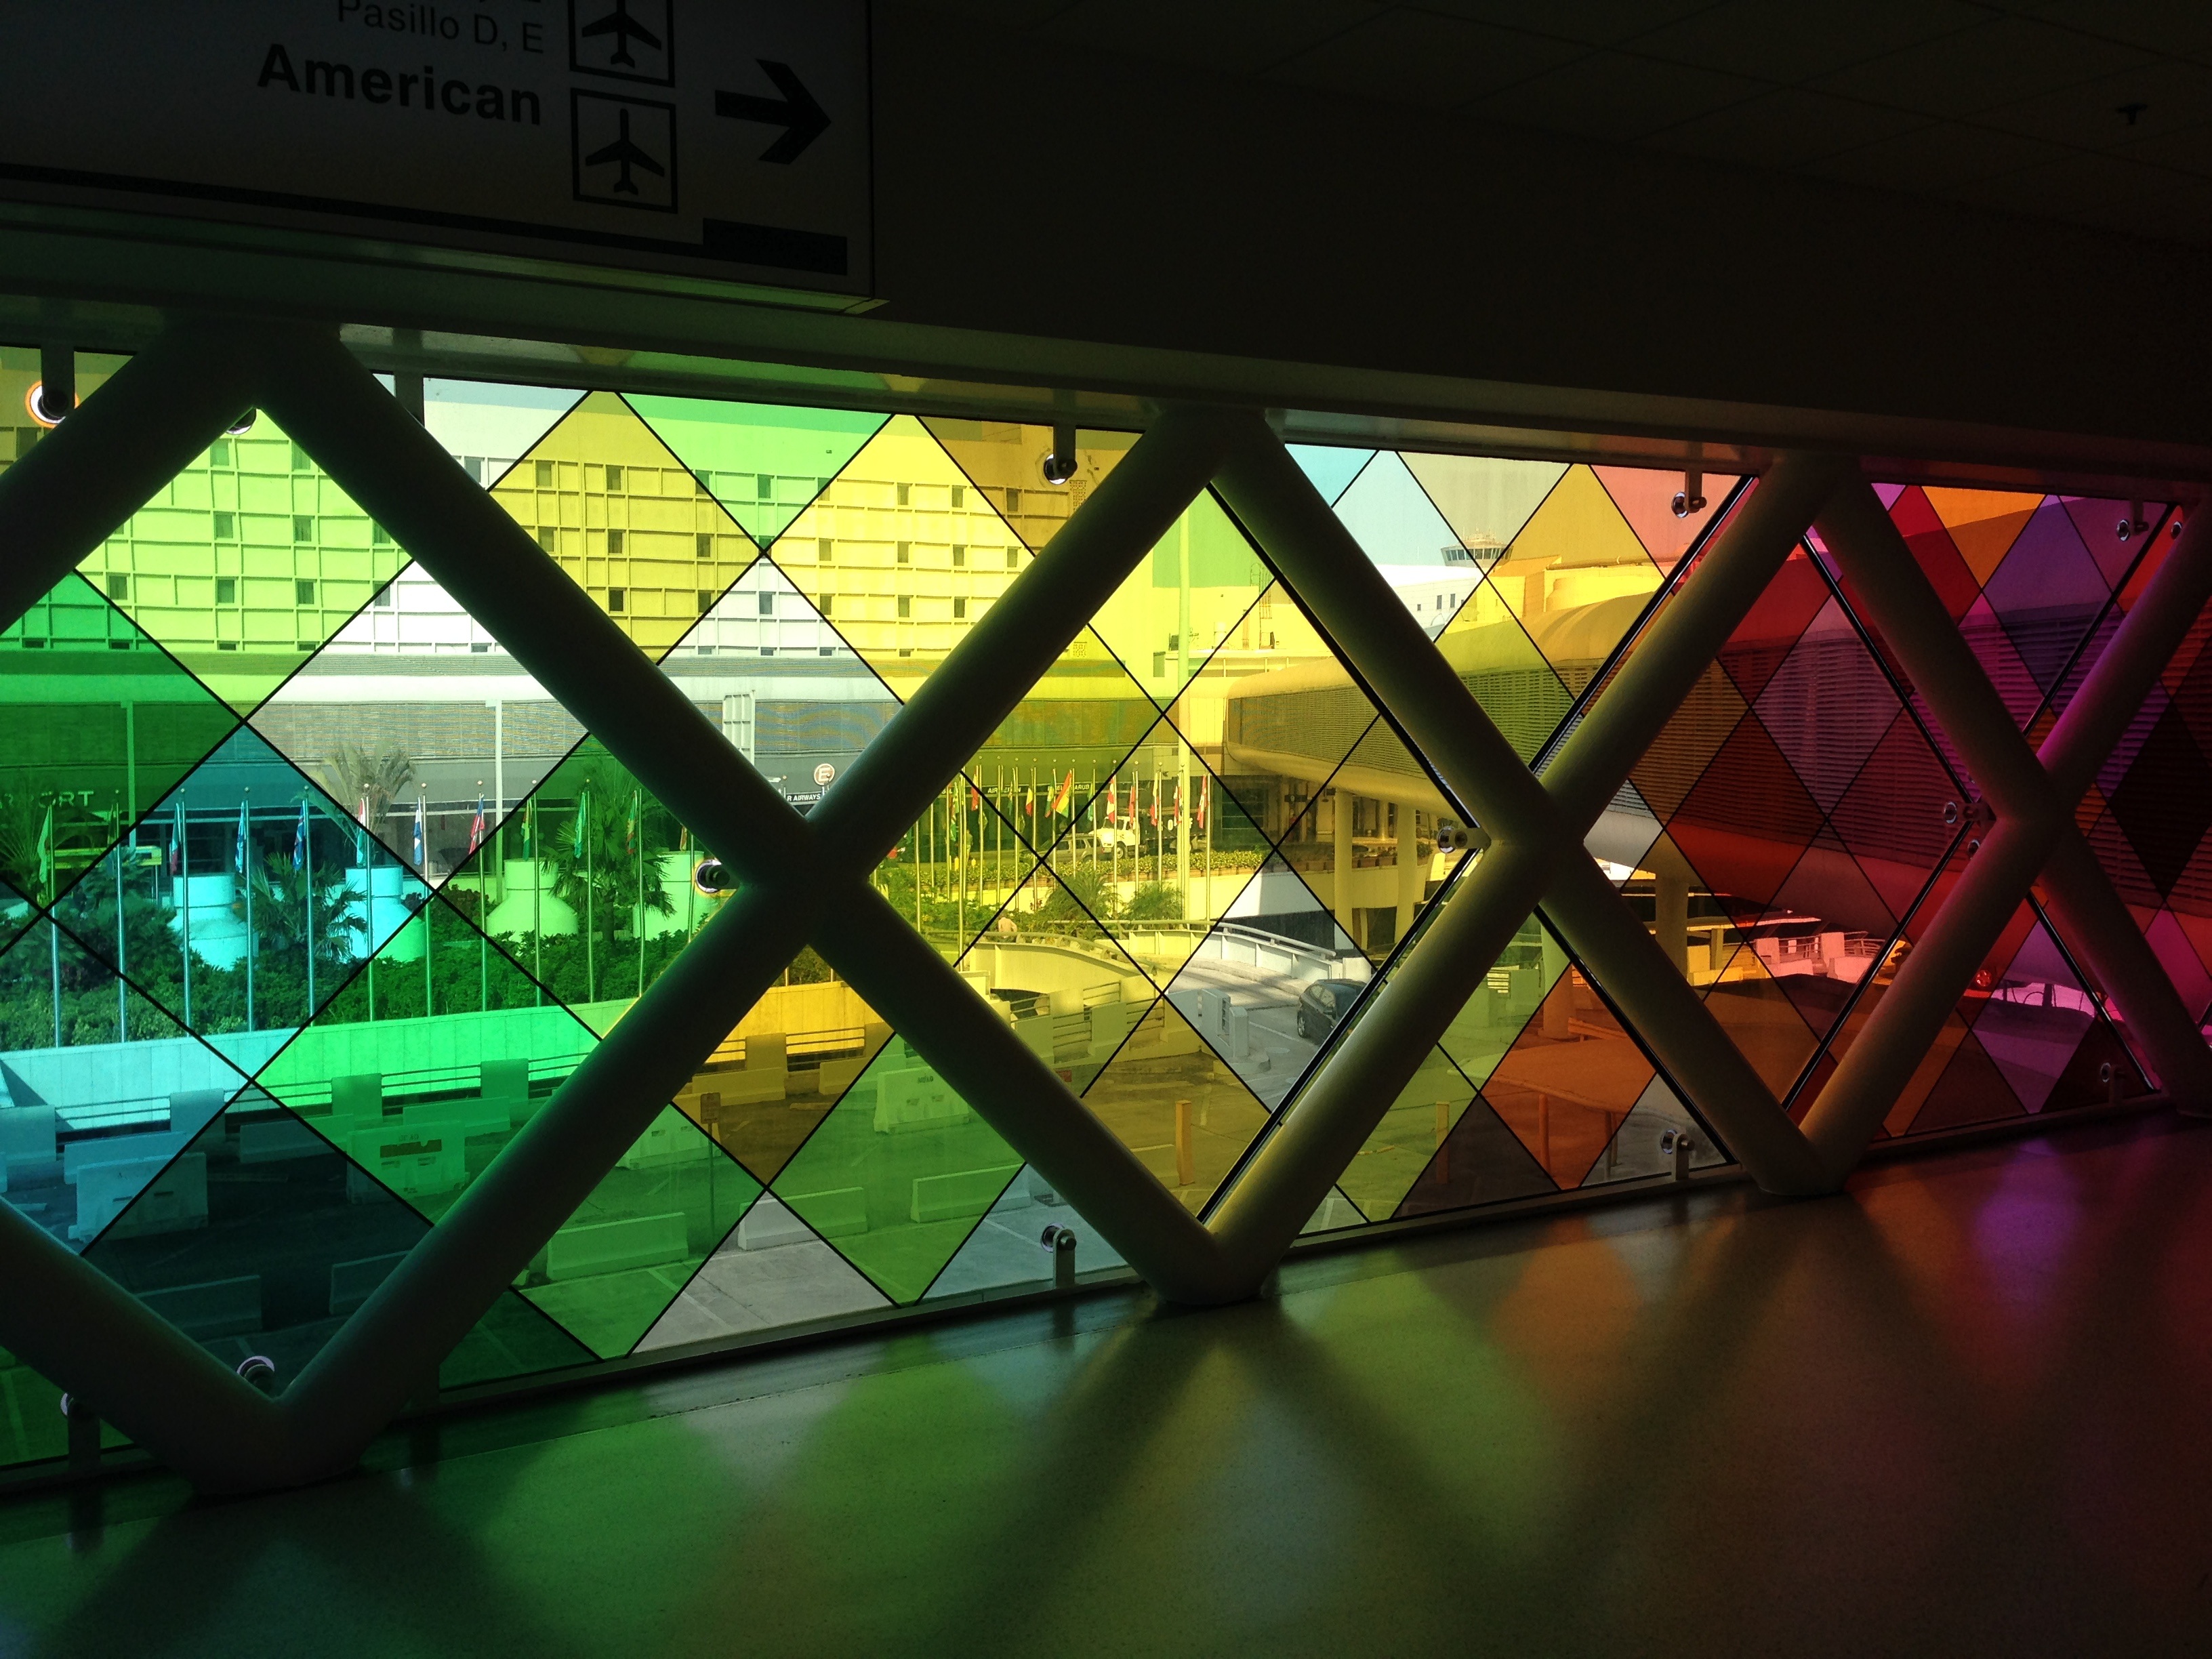
light, night, sunlight, window, glass, airport, line, reflection, color, colorful, lighting, art, design, symmetry, miami, shape